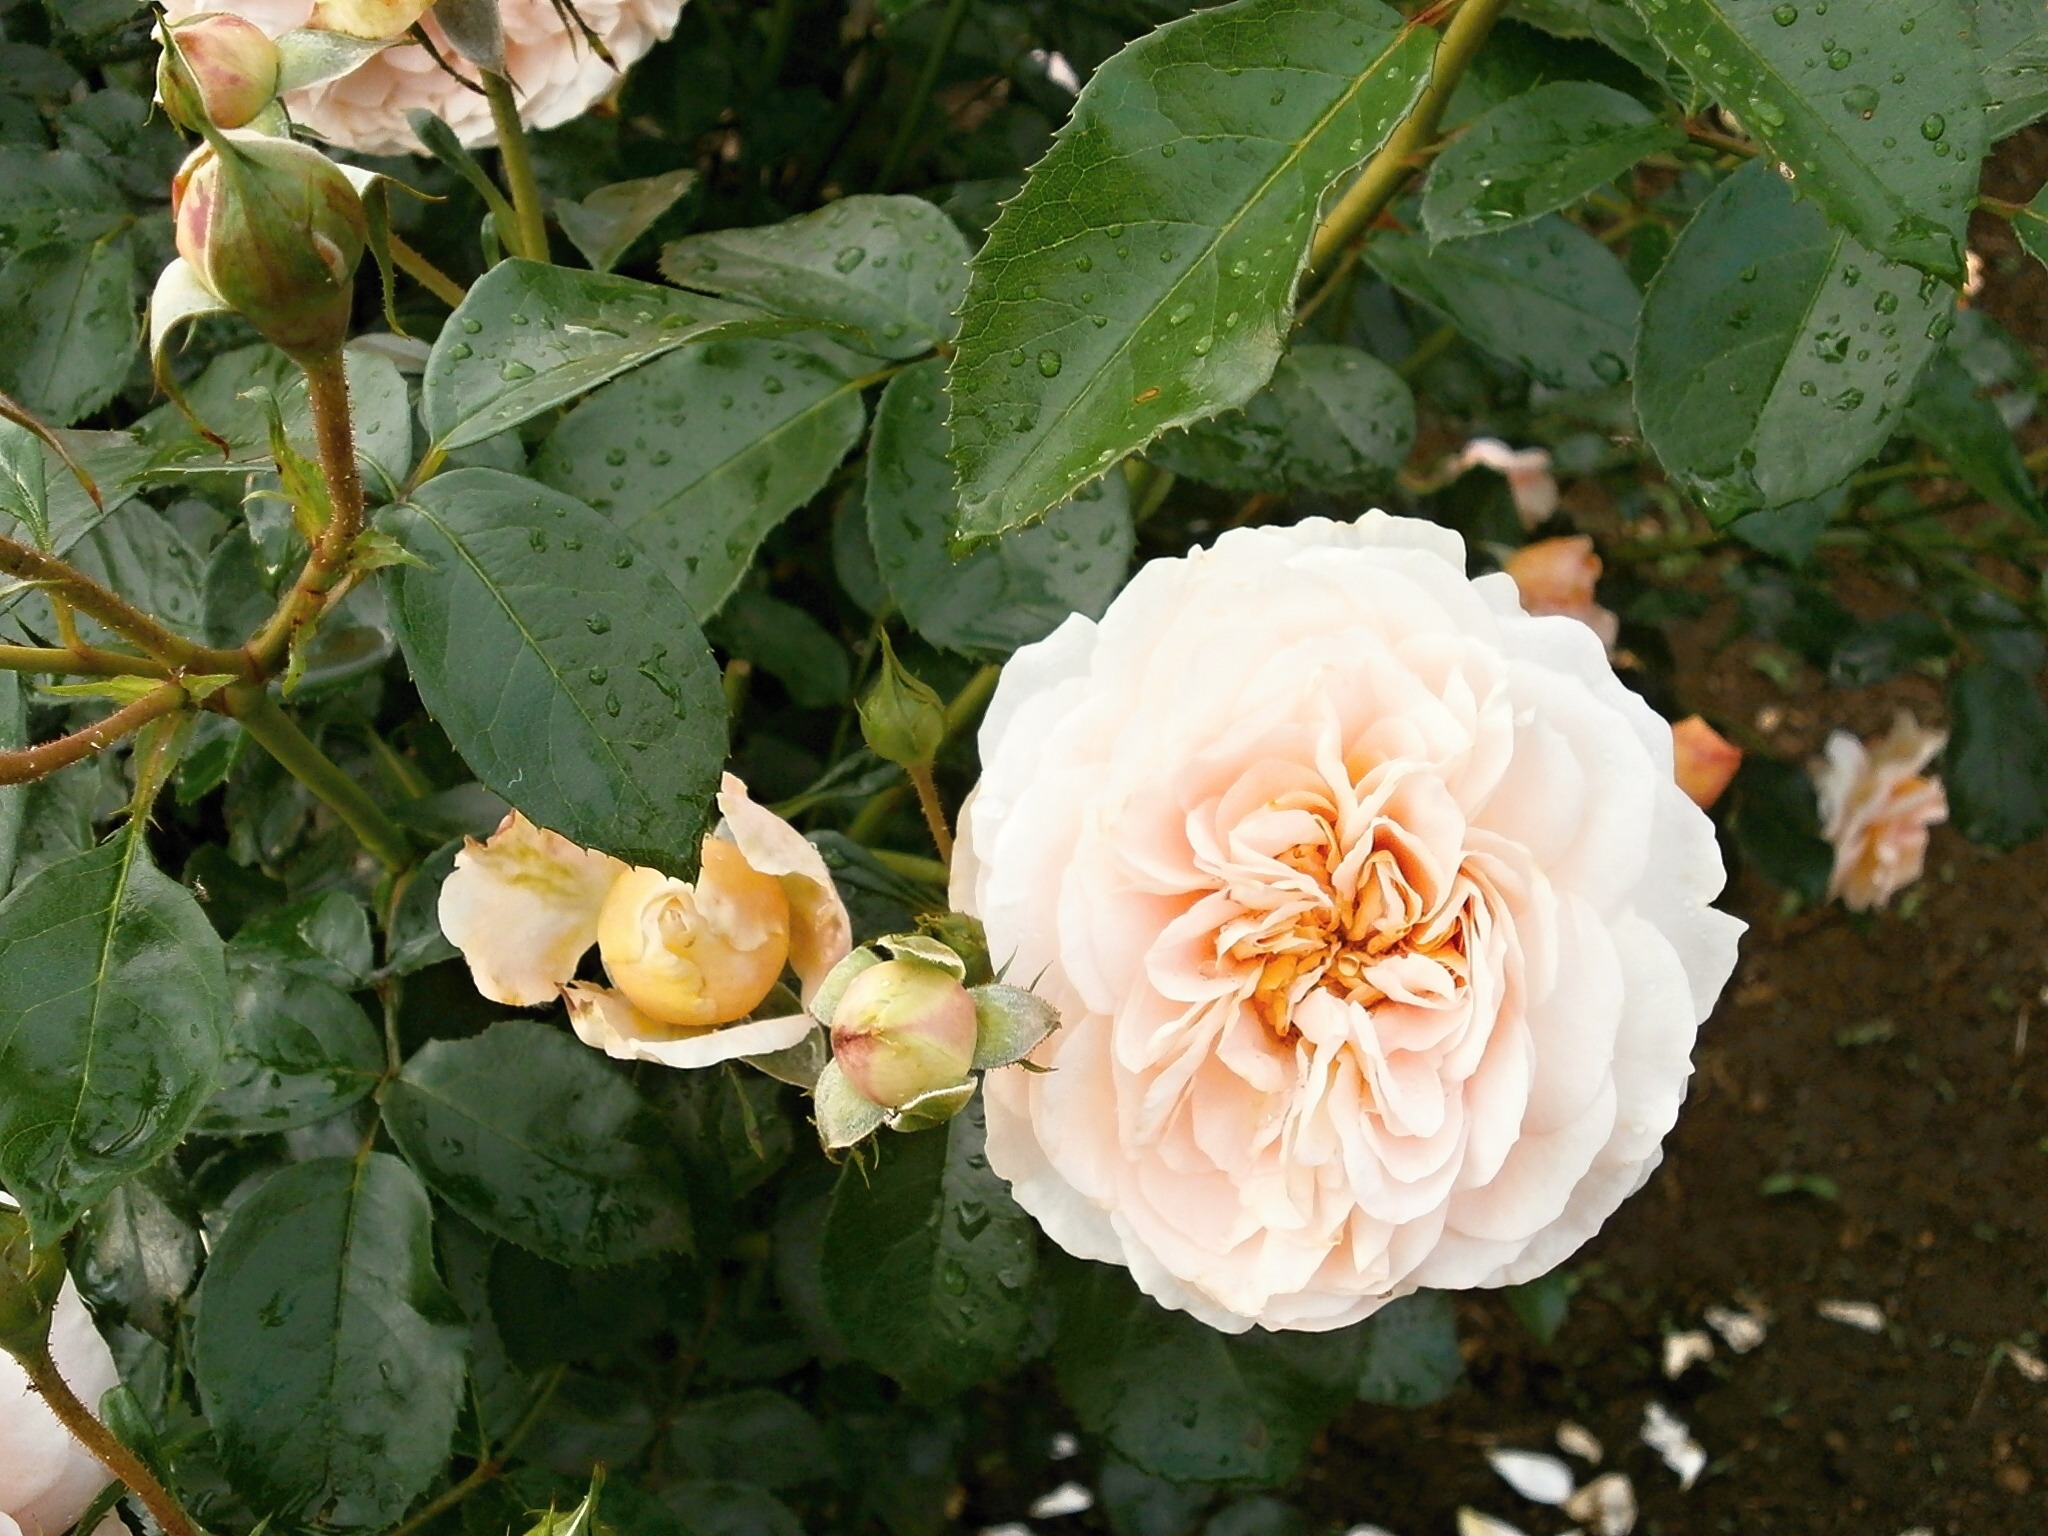
blossom, plant, flower, petal, rose, botany, flora, shrub, floribunda, rose garden, flowering plant, garden roses, rose family, cream color, burnet rose, land plant, rosa centifolia, rose order, rosa rubiginosa, rosa wichuraiana